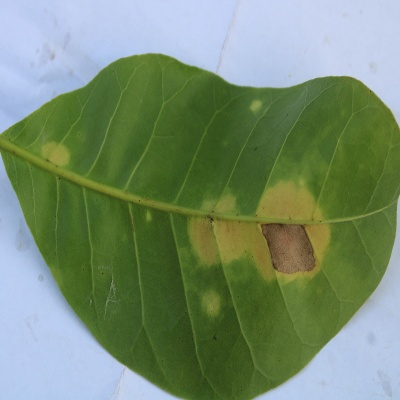
Crop: Cashew
Condition: anthracnose